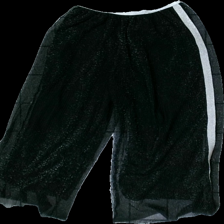
View: front
Type: Trousers
Category: Children
Brand: Not in the list
Brand text on label: Bonprix collection
Colors: Black
Material: 100% Polyester
Pattern: Metallic
Cut: Loose
Size: 140
Damage: damaged print
Damage location: middle left
Damage 2: damaged print
Damage 2 location: middle right
Damage 3: damaged print
Damage 3 location: top center
Price range: <50
Recommended usage: Recycle
Description: Mesh trousers with metallic details